Reticulitermes flavipes

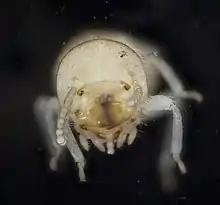
Worker

Workers are about 3 mm long and are blind, wingless, soft-bodied, creamy white to grayish-white with a round head. They make up the majority of the termites that actually eat the wood. They are sterile and forage for food and water, construct and repair shelter tubes, feed and groom other termites, care for eggs and young, and participate in colony defense.